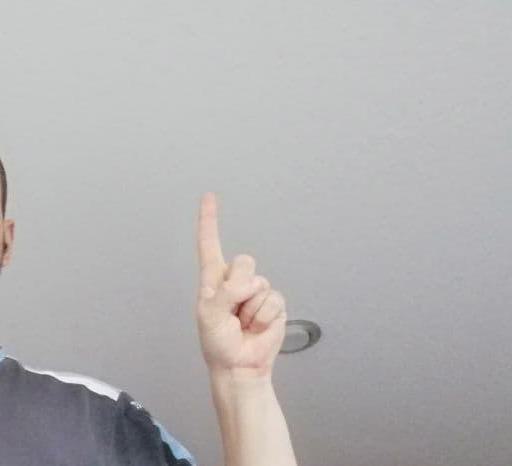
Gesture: one